El Solar

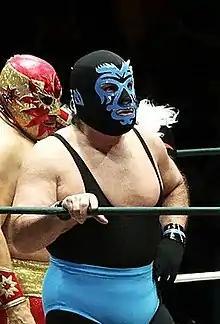
Mano Negra (front) and El Solar on November 30, 2018

In 1994 El Solar began working for Asistencia Asesoría y Administración (AAA), which had taken over the UWA's position as one of the two largest promotions in Mexico. In AAA he was given a new ring character, outfit and mask, becoming "El Mariachi" complete with a traditional sombrero and playing the trumpet as part of his entrance. He was teamed up with El Charro and El Mexicano to form the trio "Los Folkloricos" in AAA. The trio worked together in AAA before all three left AAA. Following his stint at El Mariachi he resumed working as El Solar, working regularly for Consejo Mundial de Lucha Libre (CMLL), Mexico's other major promotion. In CMLL he formed a team known as "Los Soles de la Maldad" ("The Evil Suns") teaming with El Hijo del Solitario. In the early 2000s El Solar worked primarily on the Mexican Independent circuit, especially wrestling against another seasoned pro, Negro Navarro, wrestling in a "Maestro Series" all over Mexico, drawing crowds with their "old school" matches. As part of their "Maestro Series" Solar introduced the South America Championship, a championship not backed by a promotion as such, but used to give an added air of prestige to matches between himself and El Solar. In 2008 El Solar was instrumental in the debut of his son, working as El Hijo del Solar (The Son of Solar). In 2011 Negro Navarro and El Solar began fighting over the FLMM Masters Championship, trading it back and forth on several occasions. El Solar was also one of the featured wrestlers in the short lived Lucha Libre USA show that ran for two seasons on MTV2, including winning the Lucha Libre USA Heavyweight Championship. On January 18, 2013 El Solar worked for International Wrestling Revolution Group (IWRG) and participated in their annual "El Protector" tournament, a tag team tournament where an experienced veteran is teamed up with a rookie wrestler for the night. El Solar teamed up with Saruman, losing to Pantera and his son El Hijo del Pantera in the first round. On May 3, 2015 he was part of IWRG's 2015 "Festival de las Mascaras" show, a show honoring legends of Lucha Libre, where he teamed up with Pantera I and Pantera II to defeat Canis Lupus, Eterno and Negro Navarro. In early May it was announced that El Solar would be the third member of "Team MexLeyendas" in AAA's Lucha Libre World Cup tournament, teaming up with Blue Demon Jr. and Dr. Wagner Jr.